Thor (Marvel Comics)

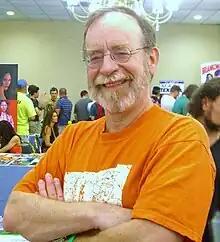
Walter Simonson wrote a celebrated run of "Thor" in the 1980s.

Kirby stayed on as Thor's artist until "Thor" #179 (1970). Lee eventually ceded control of the titles he worked on to other writers, and "Thor" was given to Gerry Conway, who at the time was a teenager. John and Sal Buscema were the artists for this run. After Conway gave up the series, editor Len Wein took over as its writer. After returning to the Avengers, Thor was again removed in "Avengers" #151 (1976) because writer Steve Englehart believed that Thor was too powerful for the group. Fan backlash ensued, and the subsequent writer, Jim Shooter, returned him to the team in "Avengers" #159 (1977).